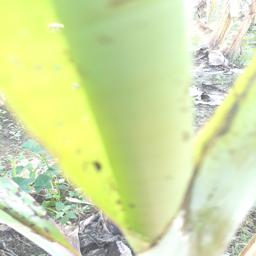
Label: BANANA APHIDS